Starworks Motorsport

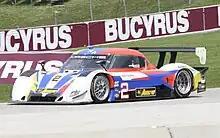
#2 2011 Daytona Prototype

Peter Baron is a successful entrepreneur, and former Le Mans 24 Hours class podium finisher, with 20 years of motorsports experience as a driver, manager and winning team owner. He has run successful motor racing teams since 2005 in the Indy Car Series, GRAND AM, and Indy Racing League Indy Car Series. He re-launched his team in January 2010 as Starworks Motorsport and competed in the entire Rolex Sports Car Series with one, and sometimes two, Riley-BMW Daytona Prototypes. In 2011, the Starworks switched to Ford power and fielded an additional Riley Daytona Prototype in select races, capped off by an end-of-season victory at Mid-Ohio Sports Car Course with drivers Ryan Dalziel and Enzo Potolicchio.